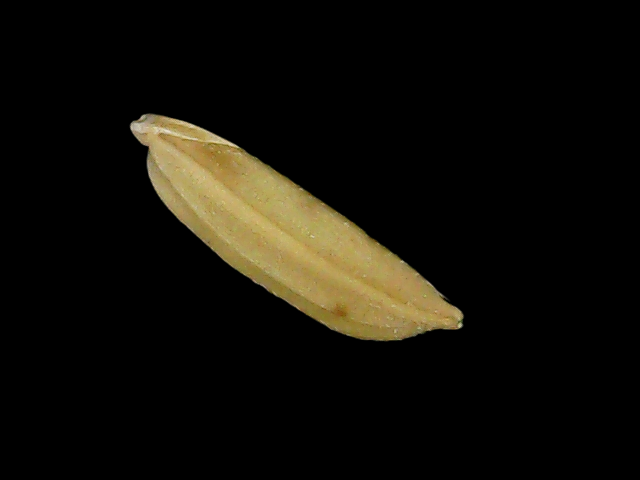
Rice variety: Bd75